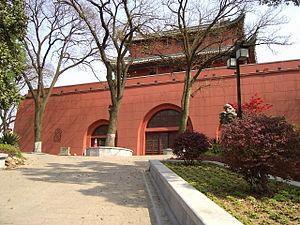
La tour du tambour est un monument situé à Nankin, dans le Jiangsu, en Chine.